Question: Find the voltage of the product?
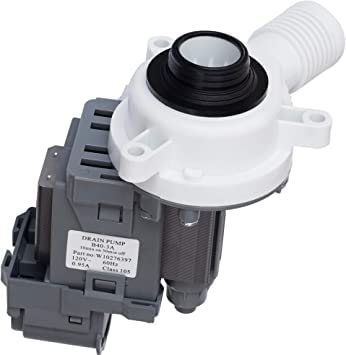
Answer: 120.0 volt